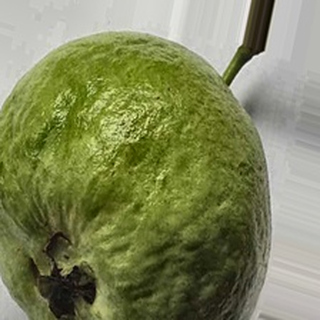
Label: healthy_guava